Plane Walker

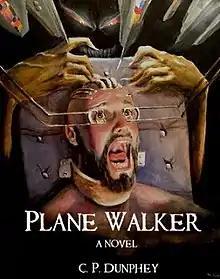
First edition (publ. Gehenna Publishing House)

Plane Walker is a 2016 science fiction horror novel by C. P. Dunphey. It is the first in a series of three books titled the "Manus Dei Trilogy". The novel follows protagonist Lazarus as he embarks on a mission to find his missing daughter, Elisha. She disappeared during a freak accident that erased most of Lazarus's memory of and leading up to the event. He uses a technology called the Manus Dei System that allows him to explore the afterlife in search of his memories he has forgotten in life. The journeys end up taking him to a desolate moon, called Heiron, where his daughter was last seen.